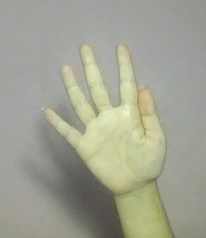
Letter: sheen